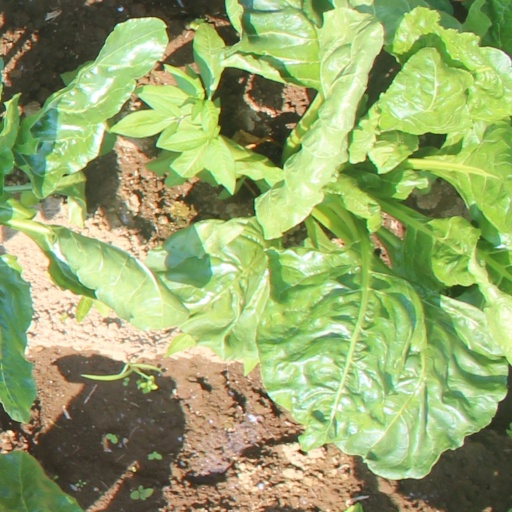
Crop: sugar beet